Jhulelal Institute of Technology

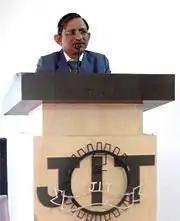
Dr. Vilas Sapkal, Vice Chancellor of Rashtrasant Tukdoji Maharaj Nagpur University, addressing during WAD-DIP 2012

The workshop consists of technical sessions by experts along with interactive and participative sessions for the students on various topics including: